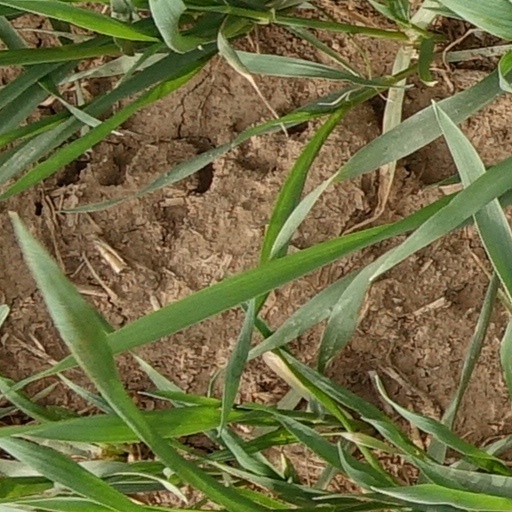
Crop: wheat